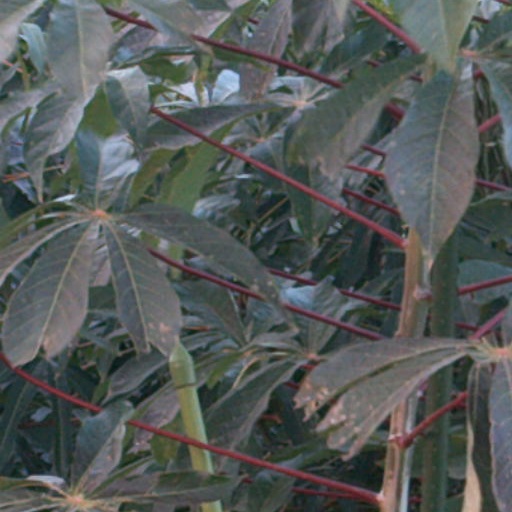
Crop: cassava